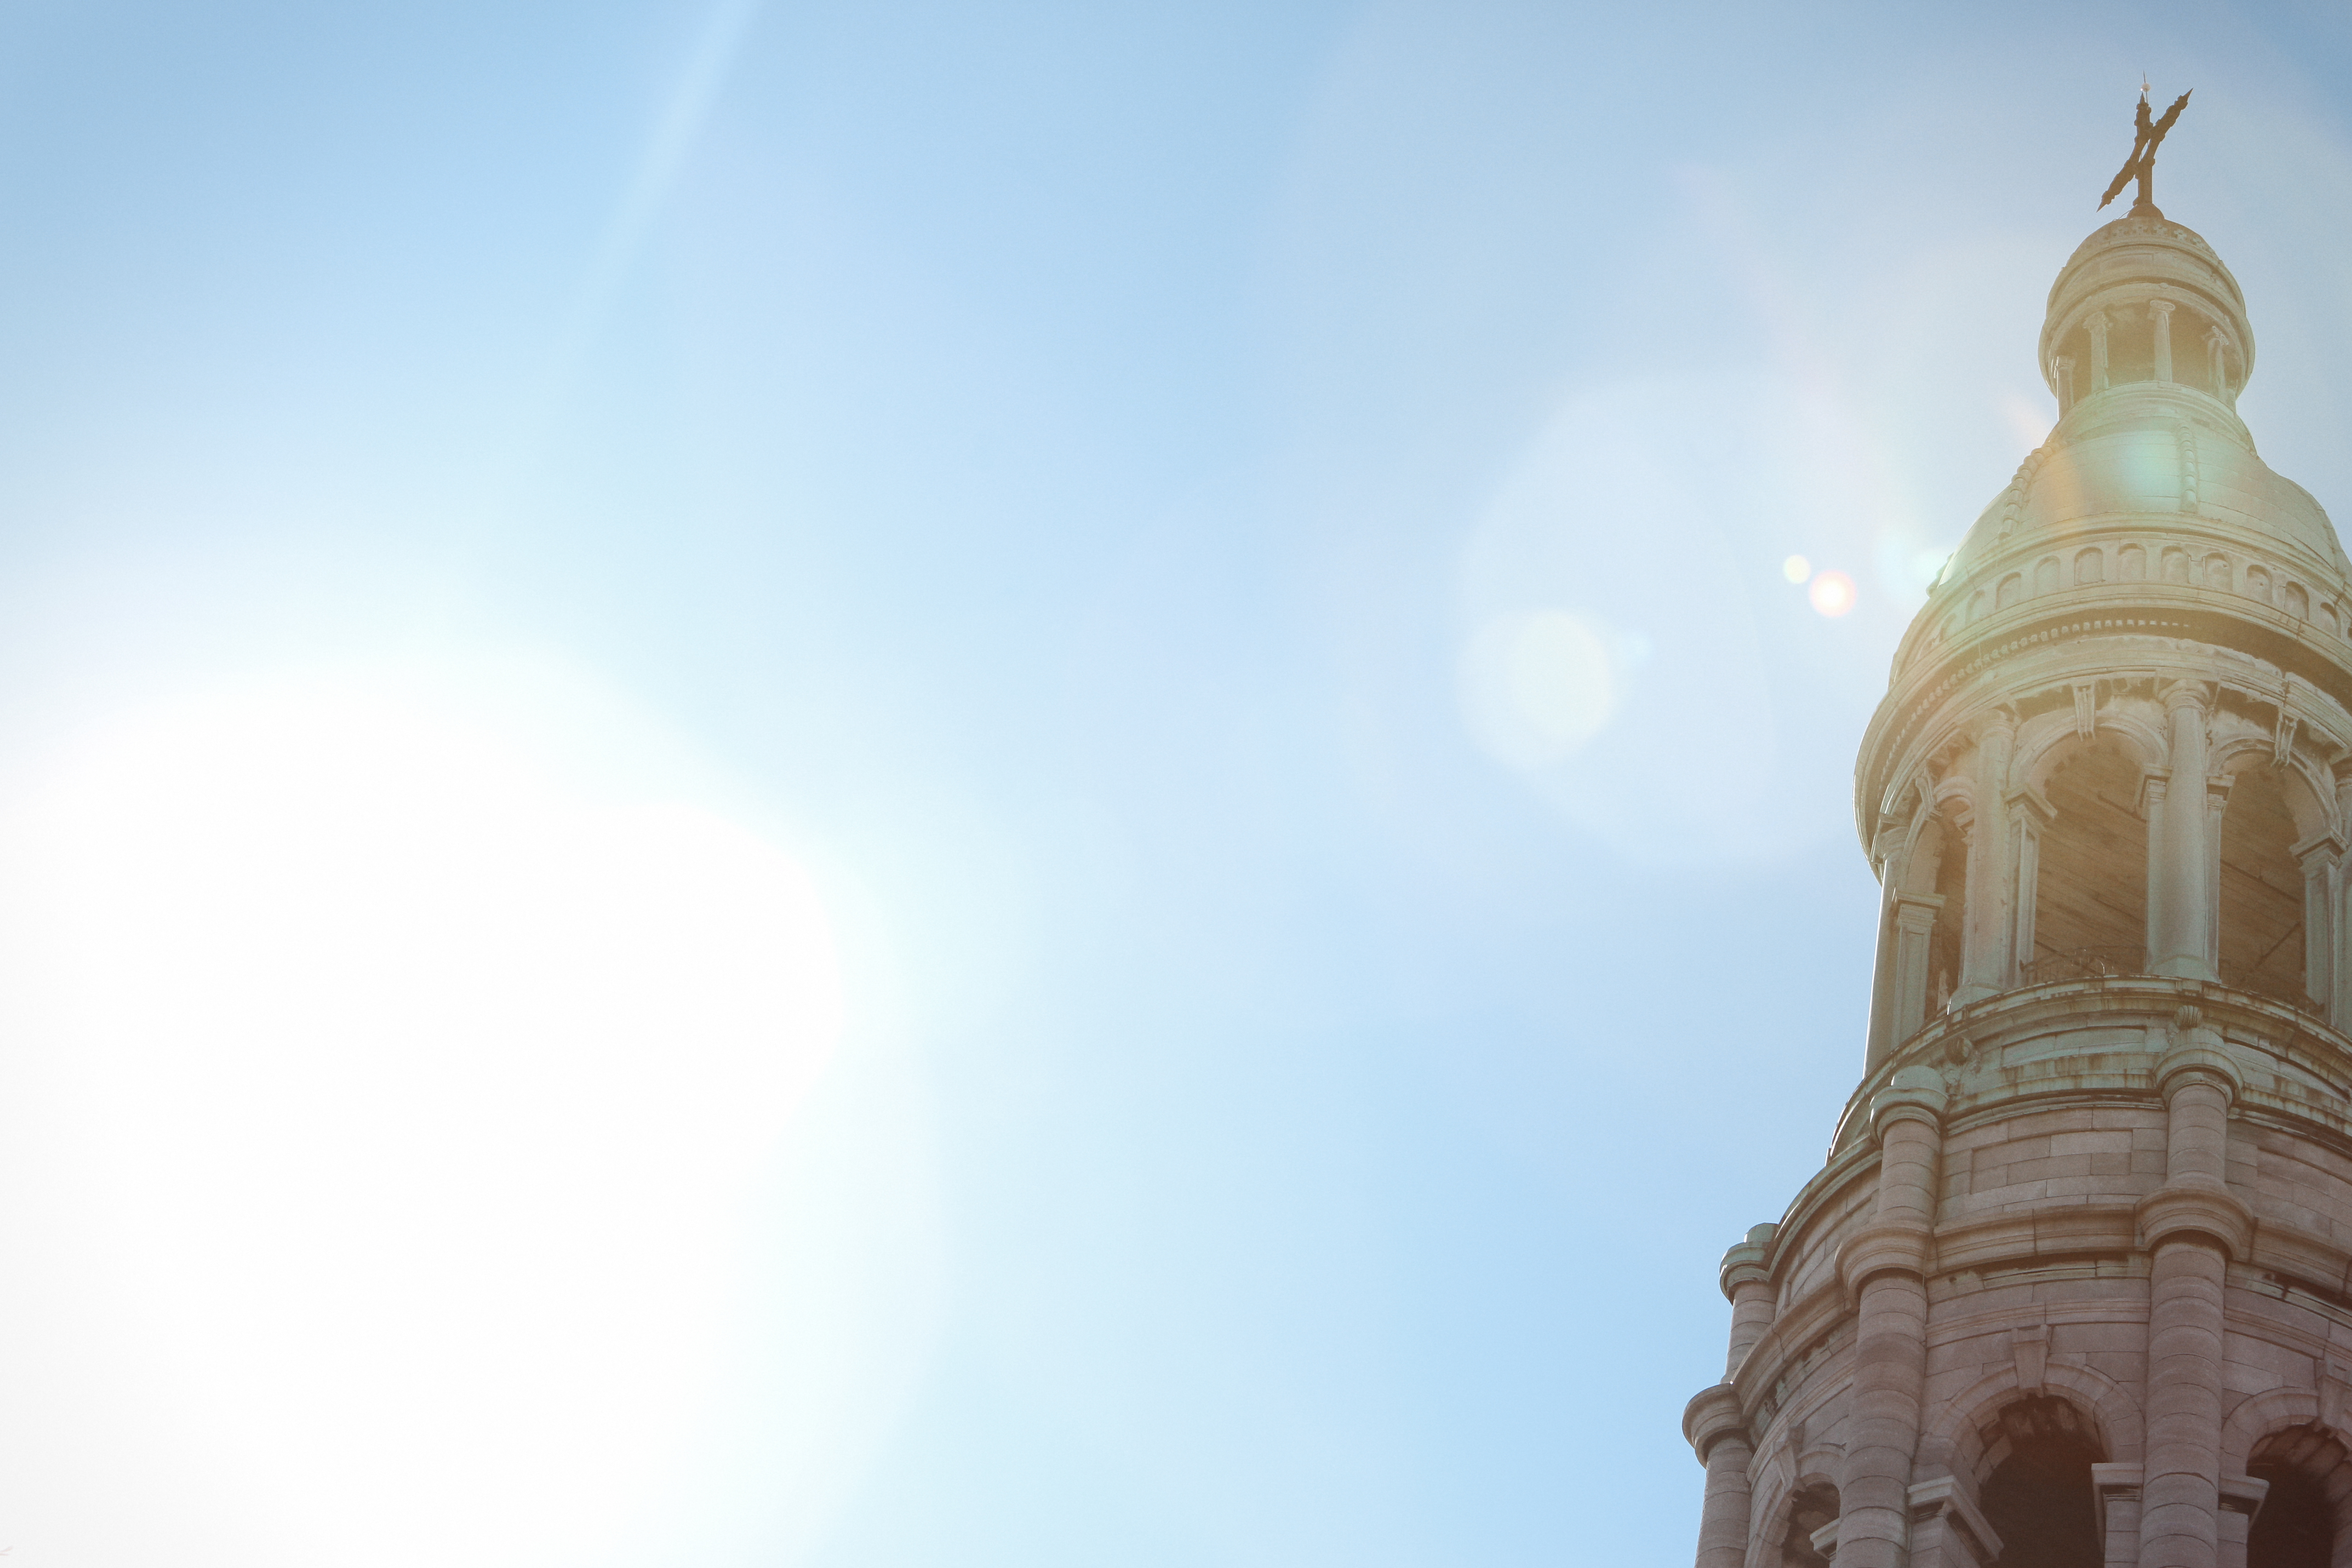
sky, sun, sunlight, statue, tower, landmark, church, lens flare, sunny, temple, historical, touristic